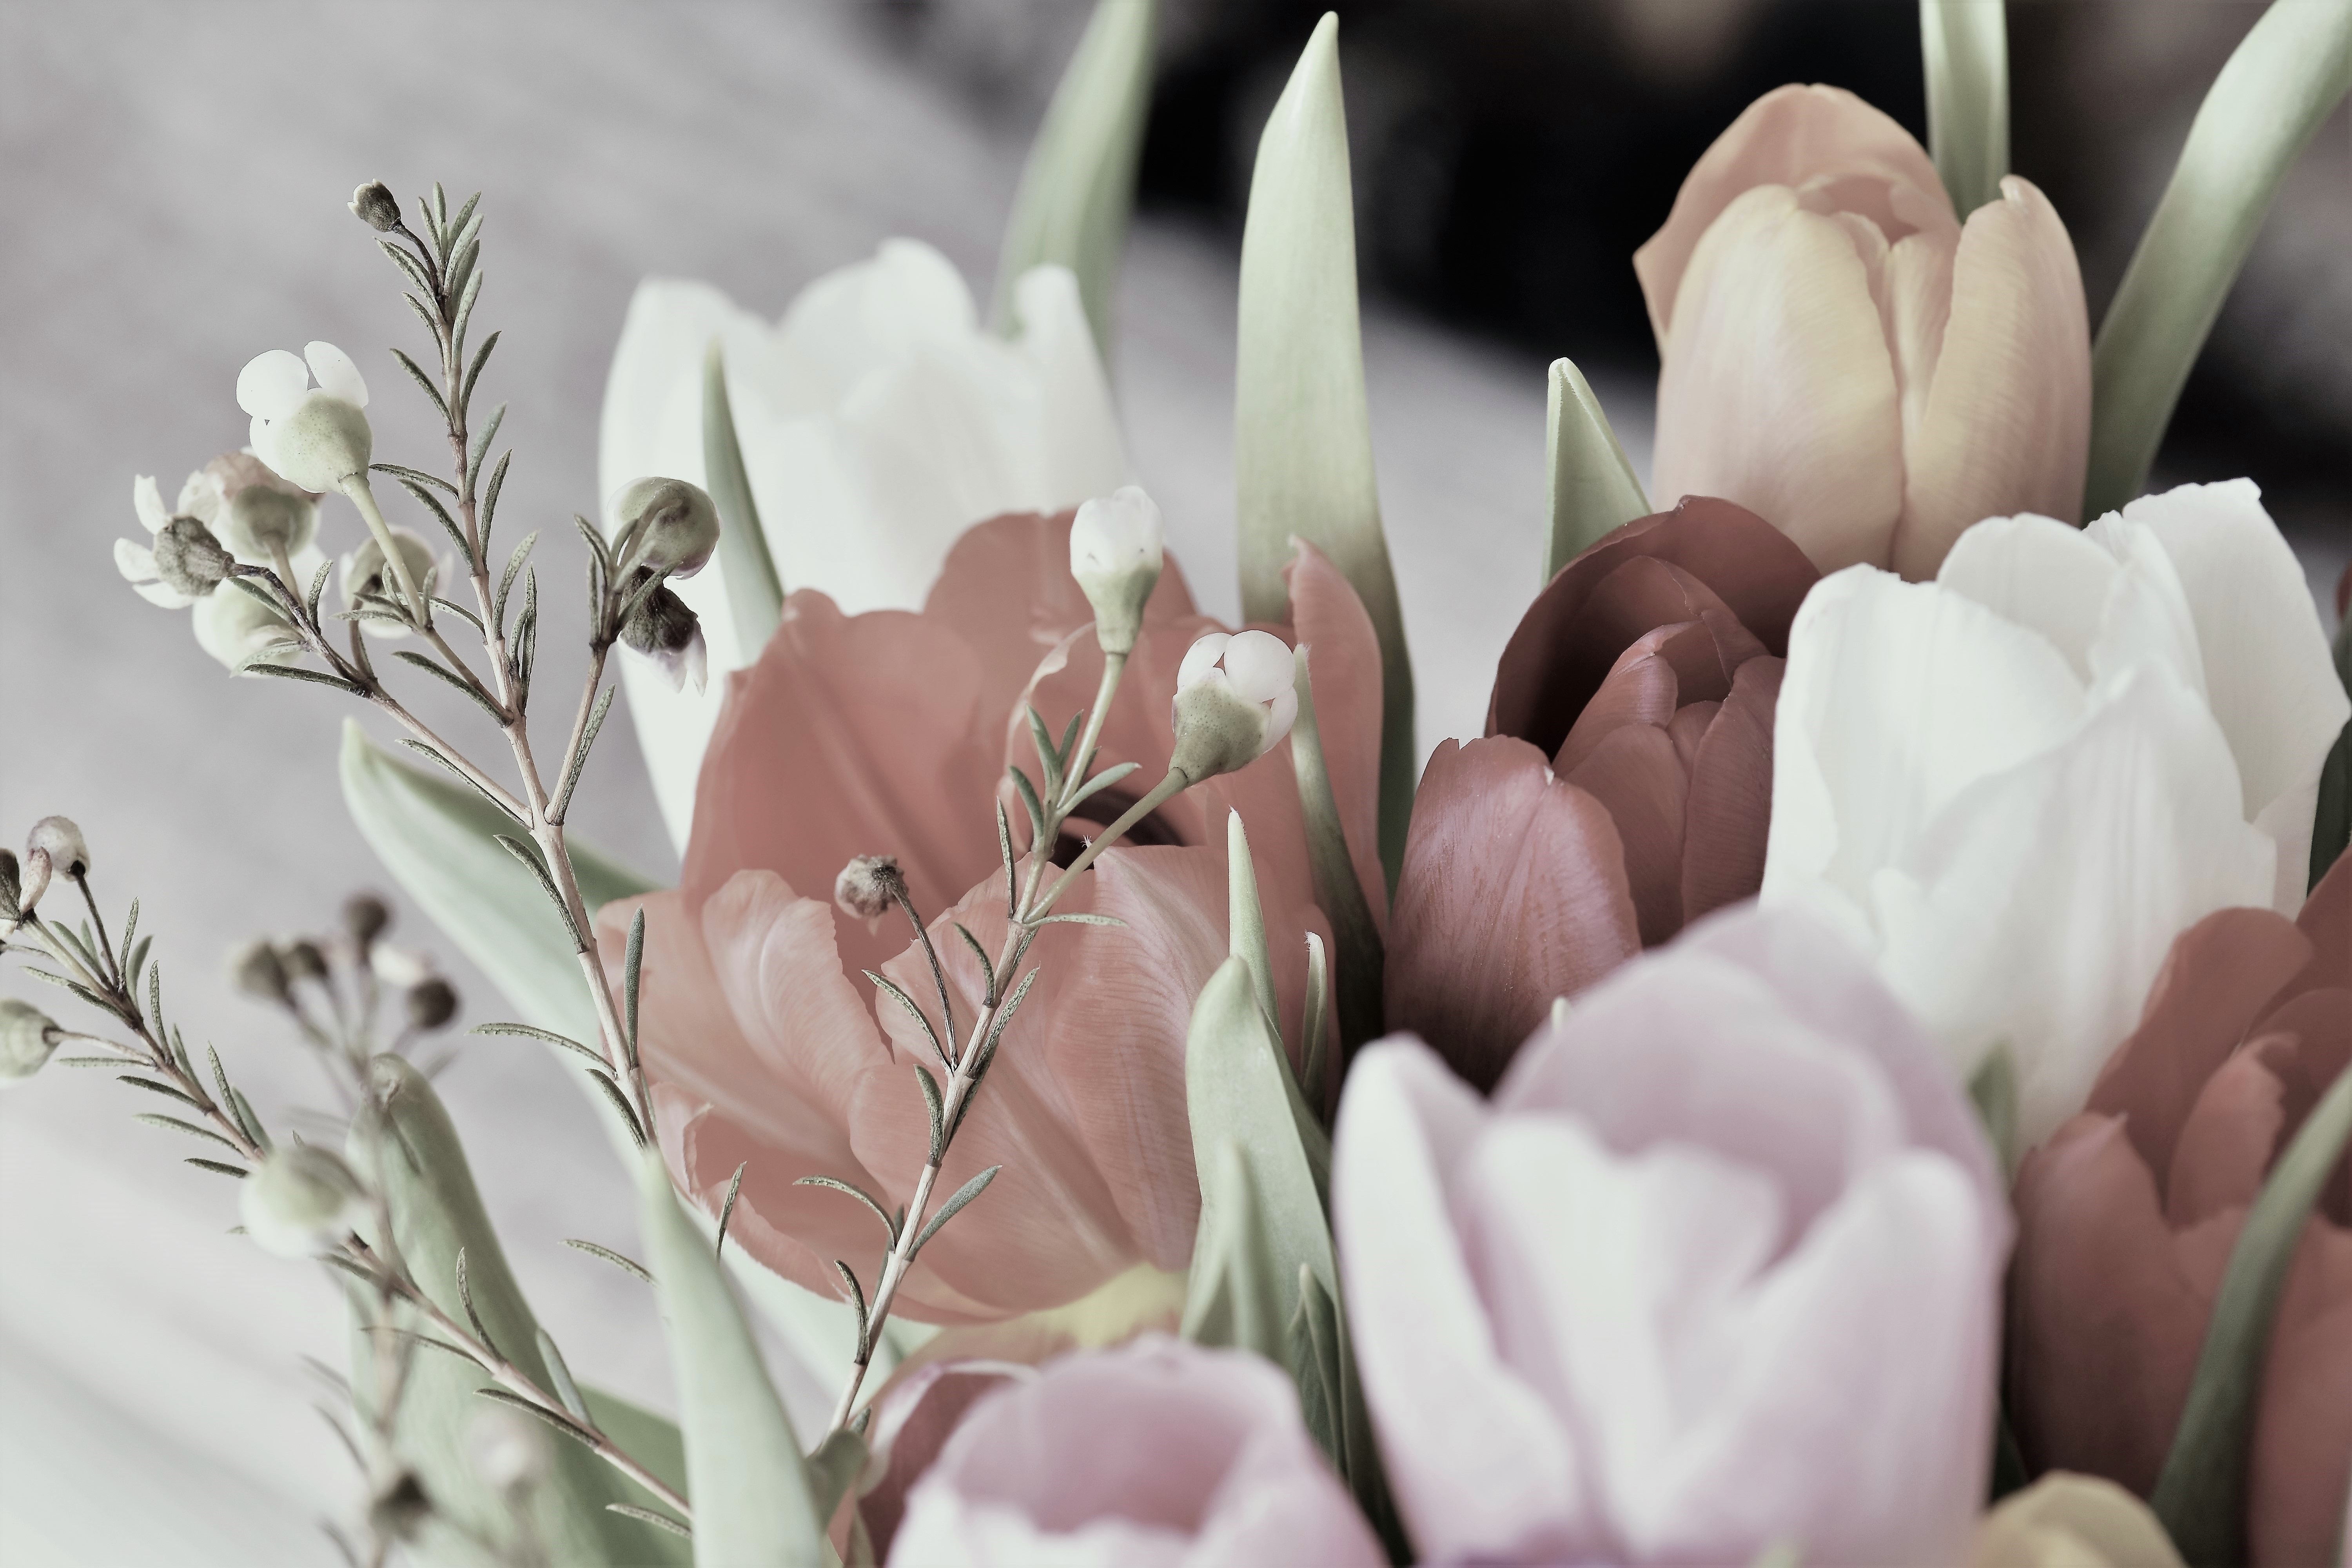
nature, blossom, plant, photography, retro, flower, petal, bloom, floral, tulip, bouquet, spring, colorful, garden, pink, close, flora, tulip bouquet, close up, tulips, strauss, floristry, early bloomer, spring flower, macro photography, floral arrangement, flowering plant, signs of spring, flower bouquet, floral design, mixed bag, land plant, flower arranging